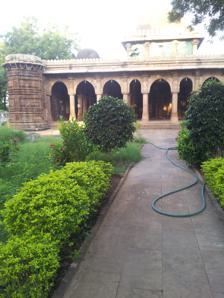
Building: Baba Lului's Mosque
Country: India
Year built: 1560
Mosque in Ahmedabad, Gujarat, India Baba Lului's Mosque Religion Affiliation Sunni Islam Ecclesiastical or organizational status Mosque and dargah Status Active [ clarification needed ] Location Location Behrampura, Ahmedabad , Gujarat Country India Location in Ahmedabad Geographic coordinates 23°00′32″N 72°34′33″E / 23.008867°N 72.575786°E / 23.008867; 72.575786 Architecture Type Mosque architecture Style Indo-Islamic architecture Founder Baba Lului Completed 1560 Specifications Length 21 m (69 ft) Width 11 m (37 ft) Dome (s) Seven (maybe more) Minaret (s) Two (partially damaged) Monument of National Importance Official name Baba Lului's Mosque Reference no. N-GJ-41 Baba Lului's Mosque , also known as Baba Lavlavie's Masjid , is a Sufi mosque and dargah complex in Behrampura area of Ahmedabad , India. The structure is a Monument of National Importance . History and architecture Mosque from back The mosque was built in c. 1560 by Baba Lului, or Baba Muhammad Jafar, believed to be a pearl merchant. The interior dimensions of the mosque are 21 metres (69 ft) long and 11 metres (37 ft) wide. There are twelve pillars which are two storeys high, support the central dome. There are more forty-four pillars which support the roof of the mosque and the arches in the façade . There are four perforated stone windows in the back wall and the three mihrabs of carved marble. There are two minarets are on each end of the façade, with a base of 1.3 square metres (14 sq ft), and their niches are decorated with floral patterns. The mosque was damaged in 2001 Gujarat earthquake and was restored by Archaeological Survey of India . See also India portal Islam portal Islam in India List of mosques in India List of Monuments of National Importance in Gujarat References